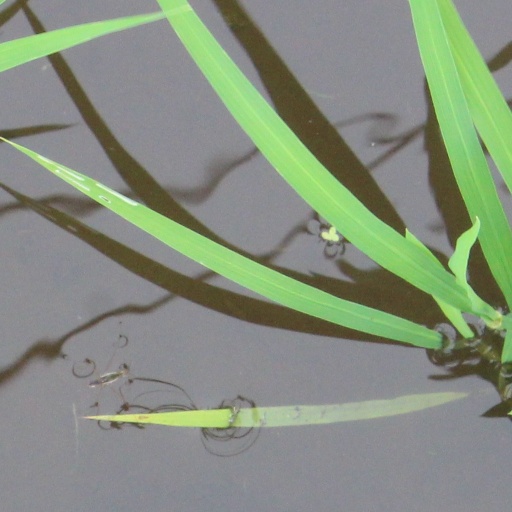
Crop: rice